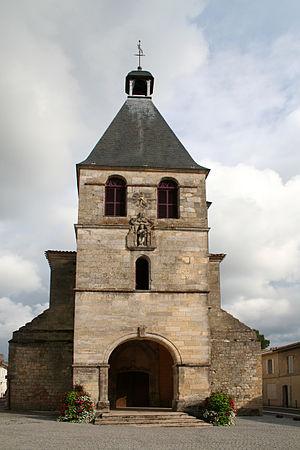
Créon est une commune du Sud-Ouest de la France, située dans le département de la Gironde en région Nouvelle-Aquitaine.
L'église Notre-Dame est une église catholique située dans la commune de Créon, dans le département de la Gironde et la région naturelle de l'Entre-deux-Mers, en France.
Cet article recense les monuments historiques de l'arrondissement de Bordeaux, dans le département de la Gironde, en France.